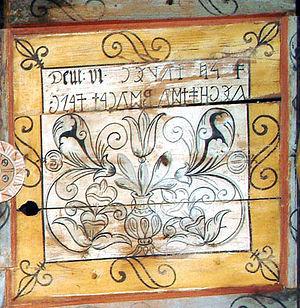
Les symboles nationaux de la Hongrie sont des drapeaux, des icônes ou des expressions culturelles emblématiques, représentatifs ou caractéristiques de la Hongrie ou de sa culture. Les produits et symboles hongrois très appréciés sont appelés Hungaricum.